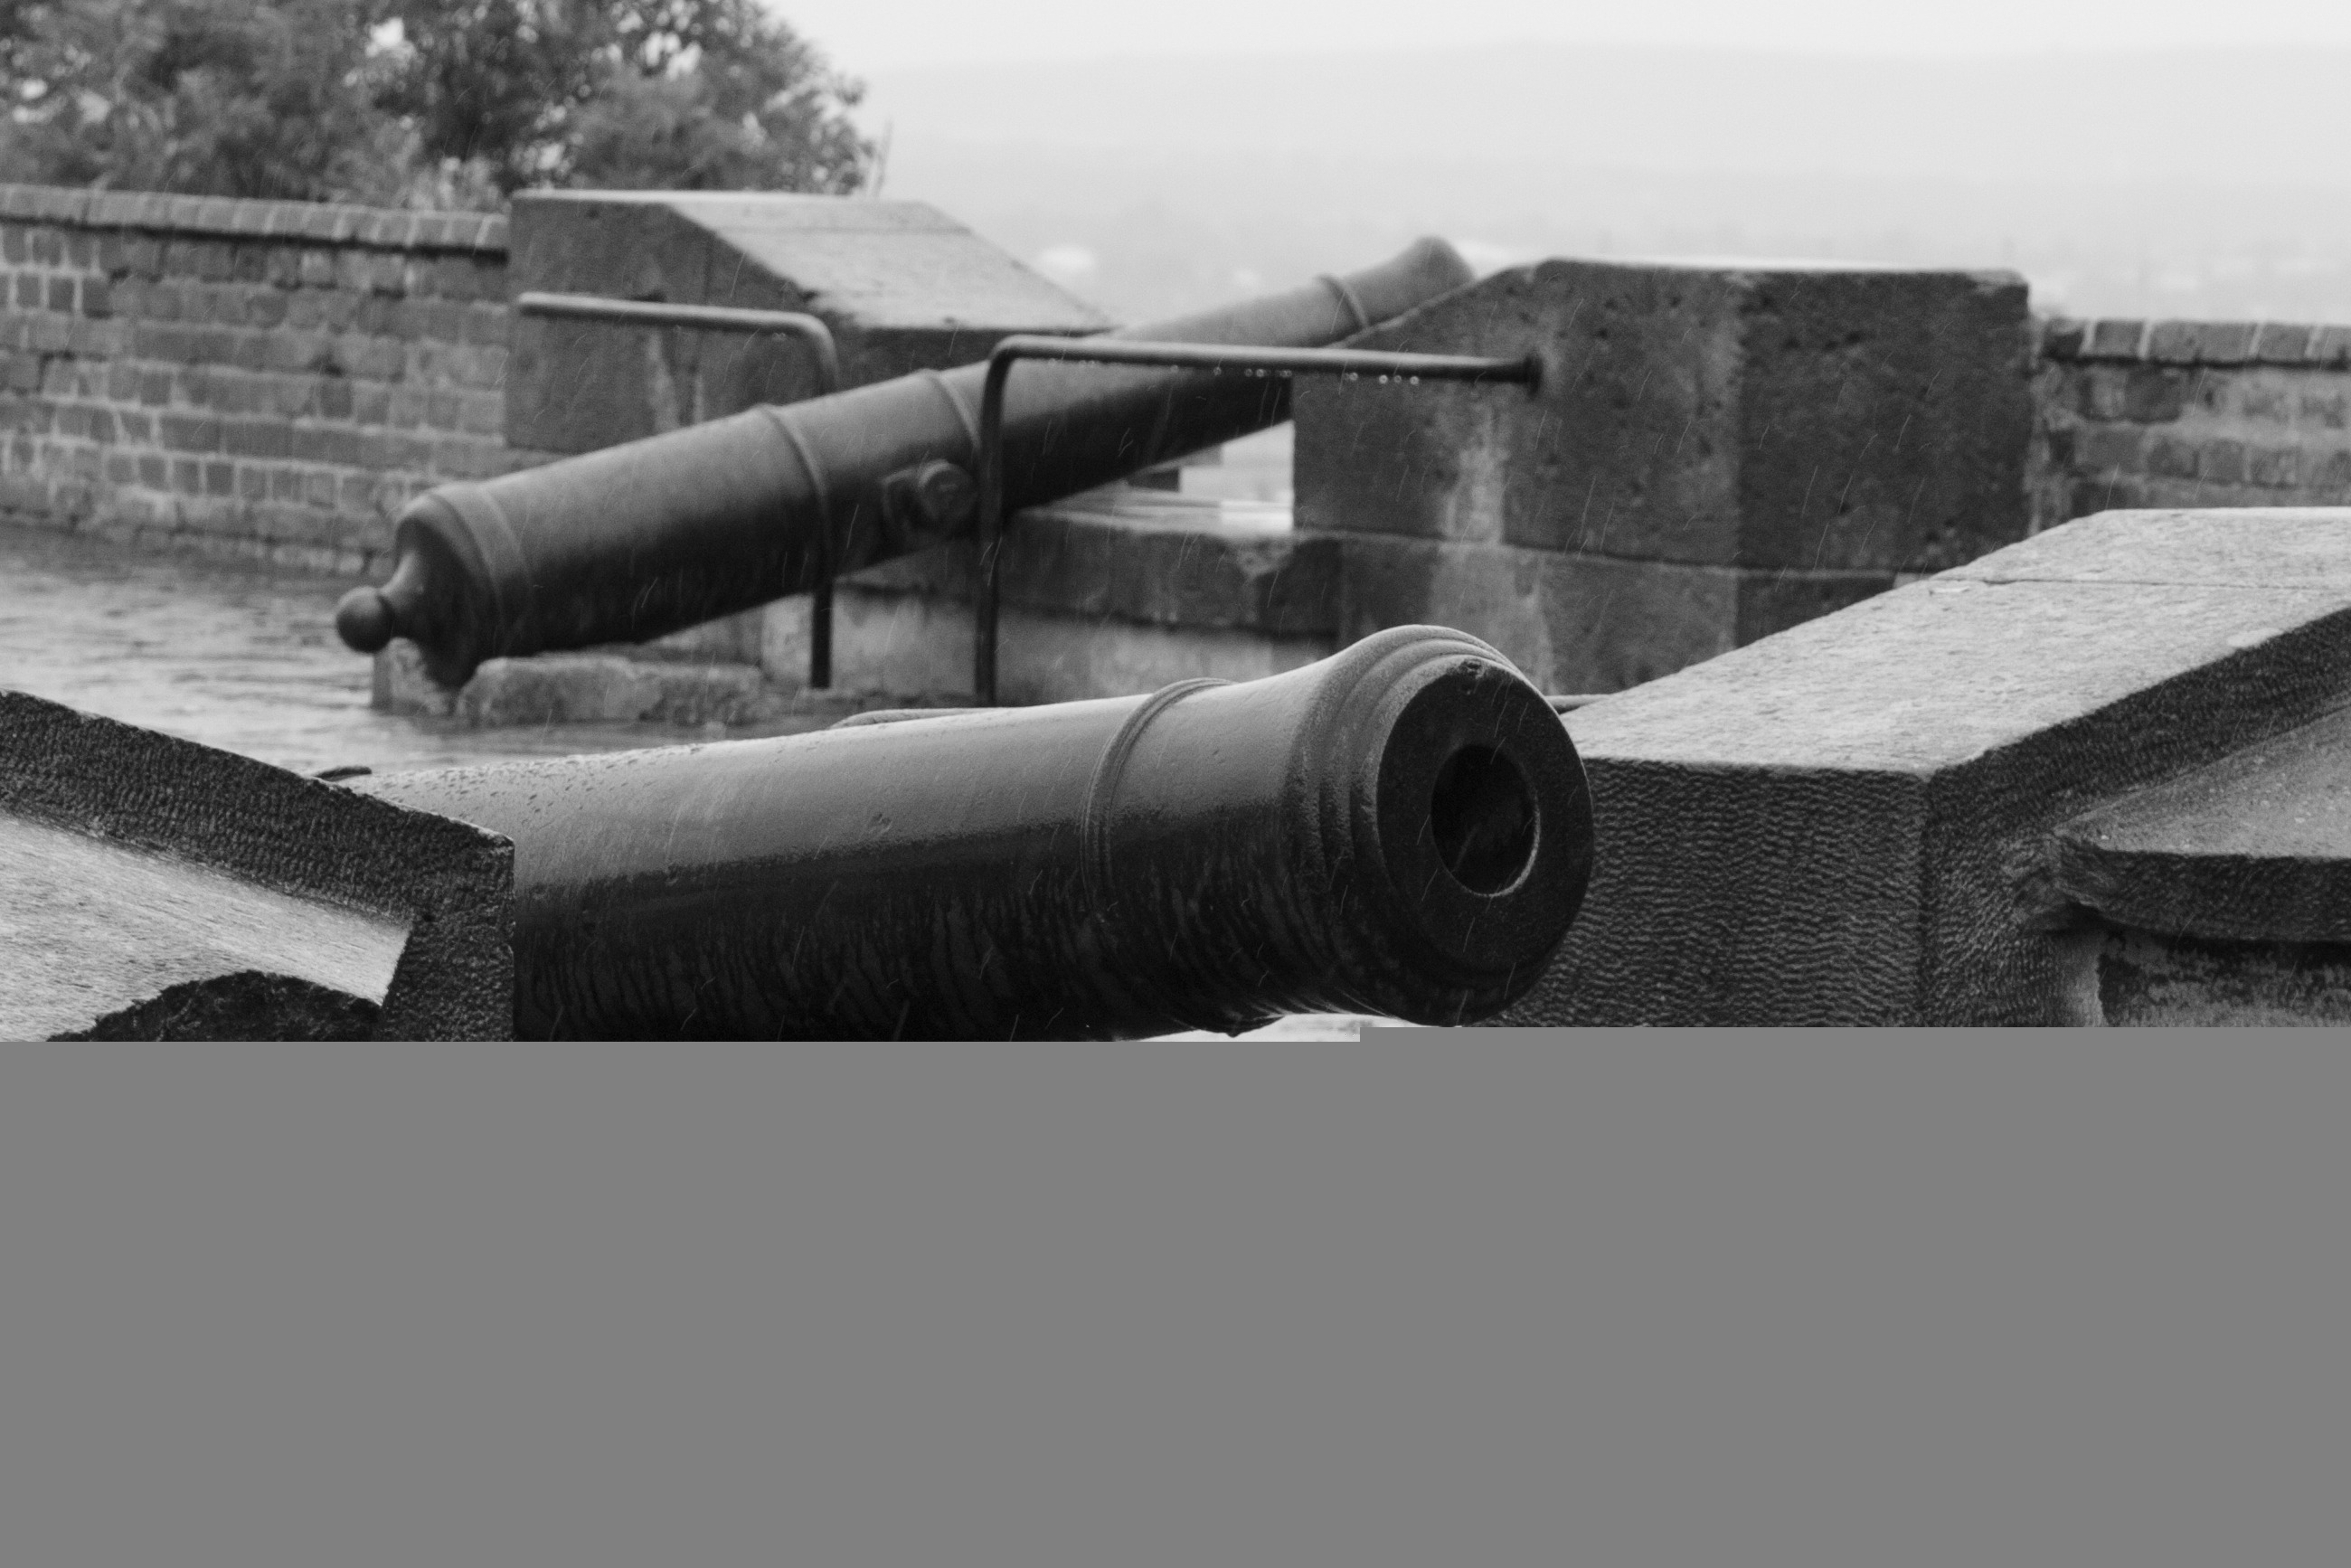
black and white, vintage, antique, old, steel, airplane, aircraft, military, army, vehicle, aviation, metal, ancient, historic, object, monochrome, weapon, war, battle, gun, shoot, history, cannon, iron, historical, artillery, firearm, monochrome photography, gun barrel